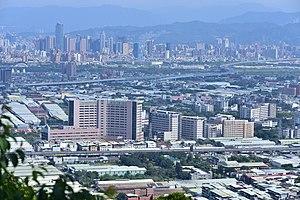
L'Hôpital universitaire catholique Fu-Jen est un hôpital à Taishan District, Nouveau Taipei, Taïwan fondé en 2017.